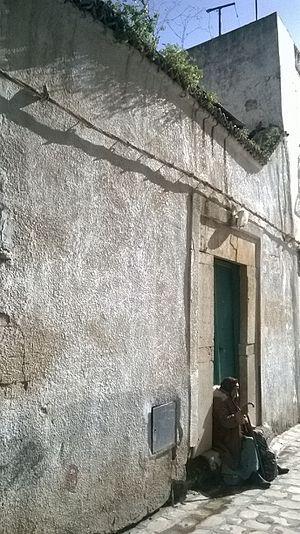
La médina de Tunis مدينة تونس العتيقة
La mosquée Melmli est une mosquée tunisienne située dans le nord de la médina de Tunis.